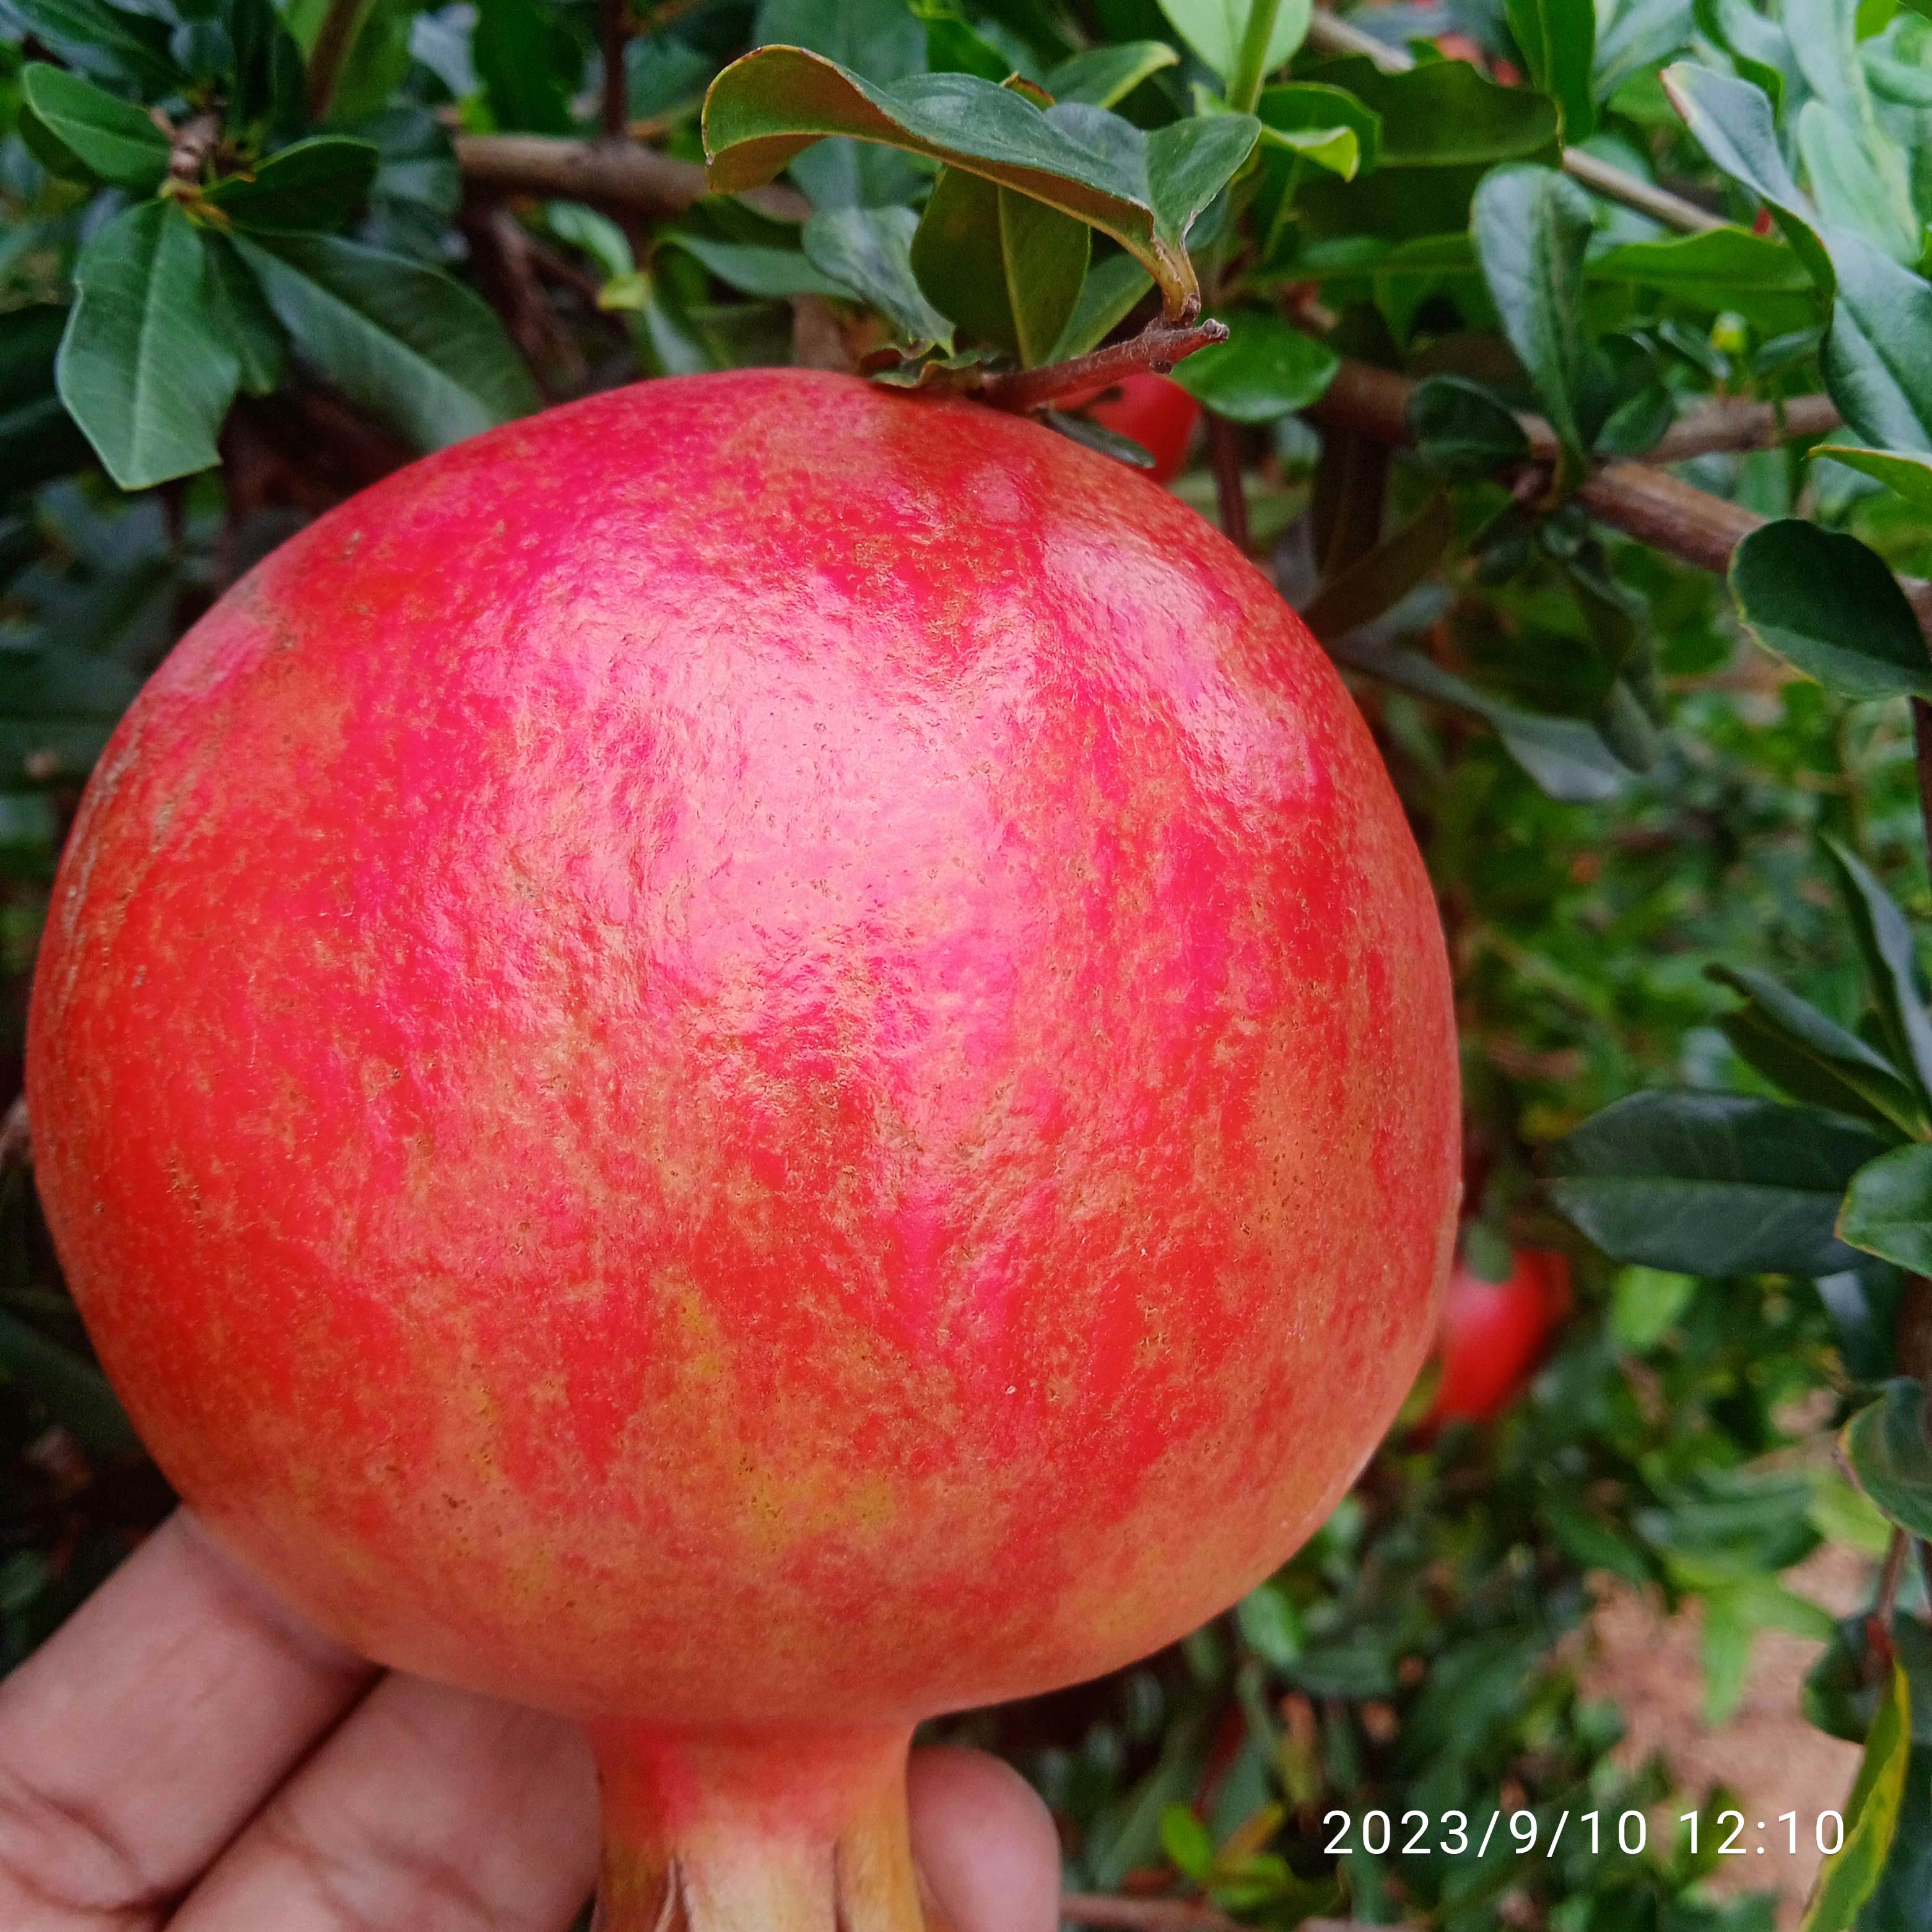
Label: Healthy